Ricky Martin

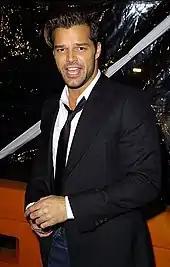
Martin on the red carpet for the premiere of "Cold Mountain" in 2003

In 1995, Martin refocused on his music career, and began working on his third studio album, "A Medio Vivir". The album was released in September 1995, and became a huge success; it sold over three million copies worldwide. being certified gold in the United States, platinum in France, 4× platinum in Spain, as well as many other certifications in Latin American countries. It spawned several successful hits, including "Te Extraño, Te Olvido, Te Amo", "María", and "Volverás". On "María", which was released as the second single from the album, Martin allowed himself "to go into a very Latin, African sound". He created a mix of different Latin music genres instead of singing a romantic ballad, the style that he focused on it in his first two albums, while Latin pop music in general was mainly made up of it at the time. Although Martin was satisfied with the track and he describes it as a song that he is "extremely proud of", the first time he played it for a record label executive, the man said: "Are you crazy? You have ruined your career! I can't believe you are showing me this. You're finished — this is going to be your last album." Despite this, the track became Martin's breakthrough song and his first international hit. It topped the charts in 20 countries, and has sold over five million physical copies worldwide. As a result, the song was featured in the 1999 edition of "The Guinness Book of Records" as the biggest Latin hit.